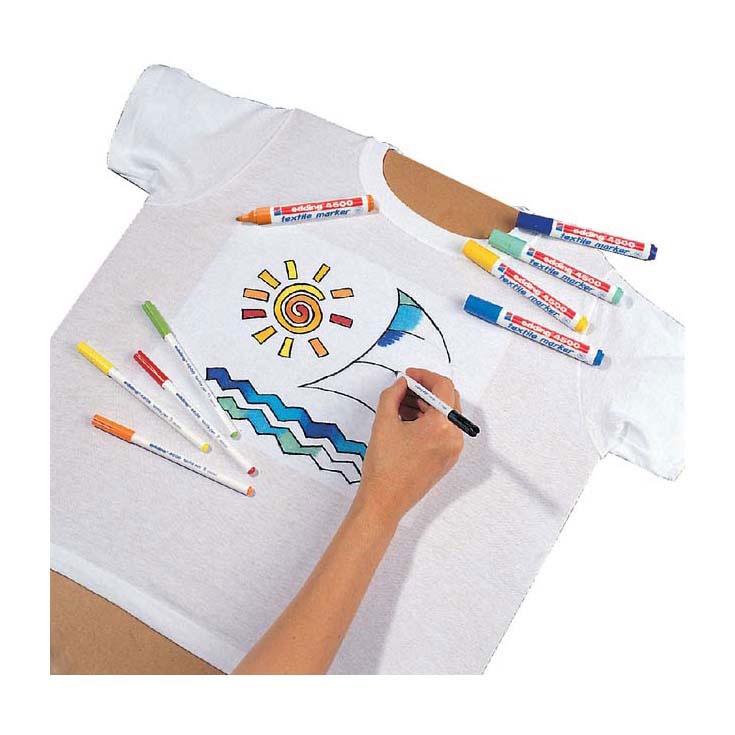
Quantore viltstift edding 4500 textiel rond zwart 2-3mm
Maak uw eigen haute-couture creaties. Na het fixeren wasvast tot 60º. Met ronde punt. Schrijfbreedte 2-3mm.
Brand: Quantore
Category: Office Supplies > Office Instruments > Writing & Drawing Instruments > Markers & Highlighters > Markers